Chosewood Park

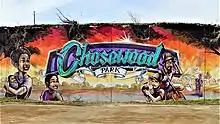
Mural in Chosewood Park

Chosewood Park was primarily work force housing for the United States Penitentiary, Atlanta, established in 1902. Between 1927 and 1990, the workers at the Lakewood Assembly plant operated by General Motors populated the neighborhood. In the late 2000s, Chosewood Park neighborhood experienced a surge in interest as close-in neighborhoods gained in popularity. Several large developments were planned around the periphery of the neighborhood including the Village at Chosewood Park (planned for the Lakewood Assembly site), and Cityview @ Englewood between the single family area and the Atlanta BeltLine. These were in the approval process when the United States housing bubble stopped progress on the projects and the wave of foreclosures that swept the U.S. hit Chosewood early and hard.